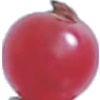
Label: Redcurrant 1